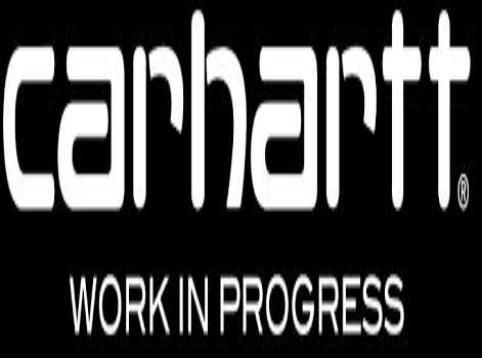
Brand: Carhartt
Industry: Clothes